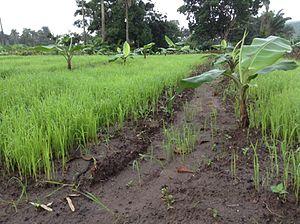
La Guinée, en forme longue la république de Guinée, est un pays d’Afrique de l'Ouest. Riche en ressources naturelles, elle est surnommée le « château d'eau de l'Afrique » et possède le tiers des réserves mondiales de bauxite, elle est surnommée le « scandale géologique ». Elle prend son indépendance de la France le 2 octobre 1958, ce qui en fait le premier pays de l'Afrique française subsaharienne à le faire.